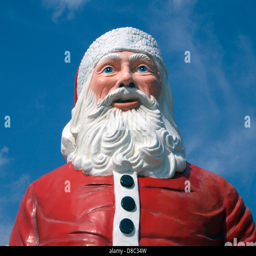
close up of giant statue